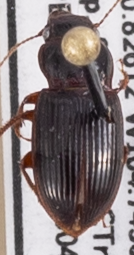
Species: Cratacanthus dubius
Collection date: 2021-08-04
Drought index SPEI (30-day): -1.106
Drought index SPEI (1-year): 0.03
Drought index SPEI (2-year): -0.446